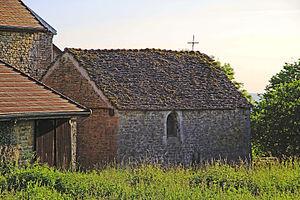
Chapelle Saint-Agrice de l'ancienne abbaye trappiste de l'Épinois
Soussey-sur-Brionne est une commune française située dans le département de la Côte-d'Or en région Bourgogne-Franche-Comté.